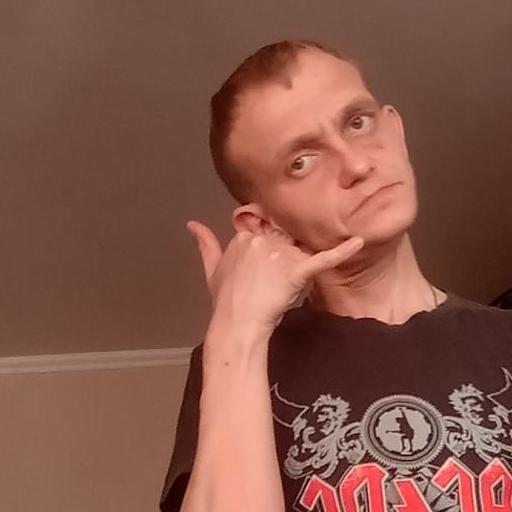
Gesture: call